Cake mixing techniques

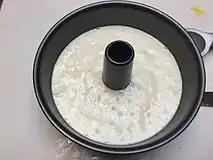
Angel food cake batter in the pan. A special, smooth-sided tube pan is used for angel food cakes.

Also called the "blending method", or the "dumping method", because the ingredients are dumped in a bowl and stirred together. (Dump cake itself, however, depends upon a cake mix instead of a mixing technique.) Typical of a cake made in the style of quick bread, the stirring technique usually relies on liquid fats, such as oil. Wacky cake is a vegan, eggless, butter-less, milk-less, oil-based cocoa-flavored cake from the Great Depression that uses the stirring method.